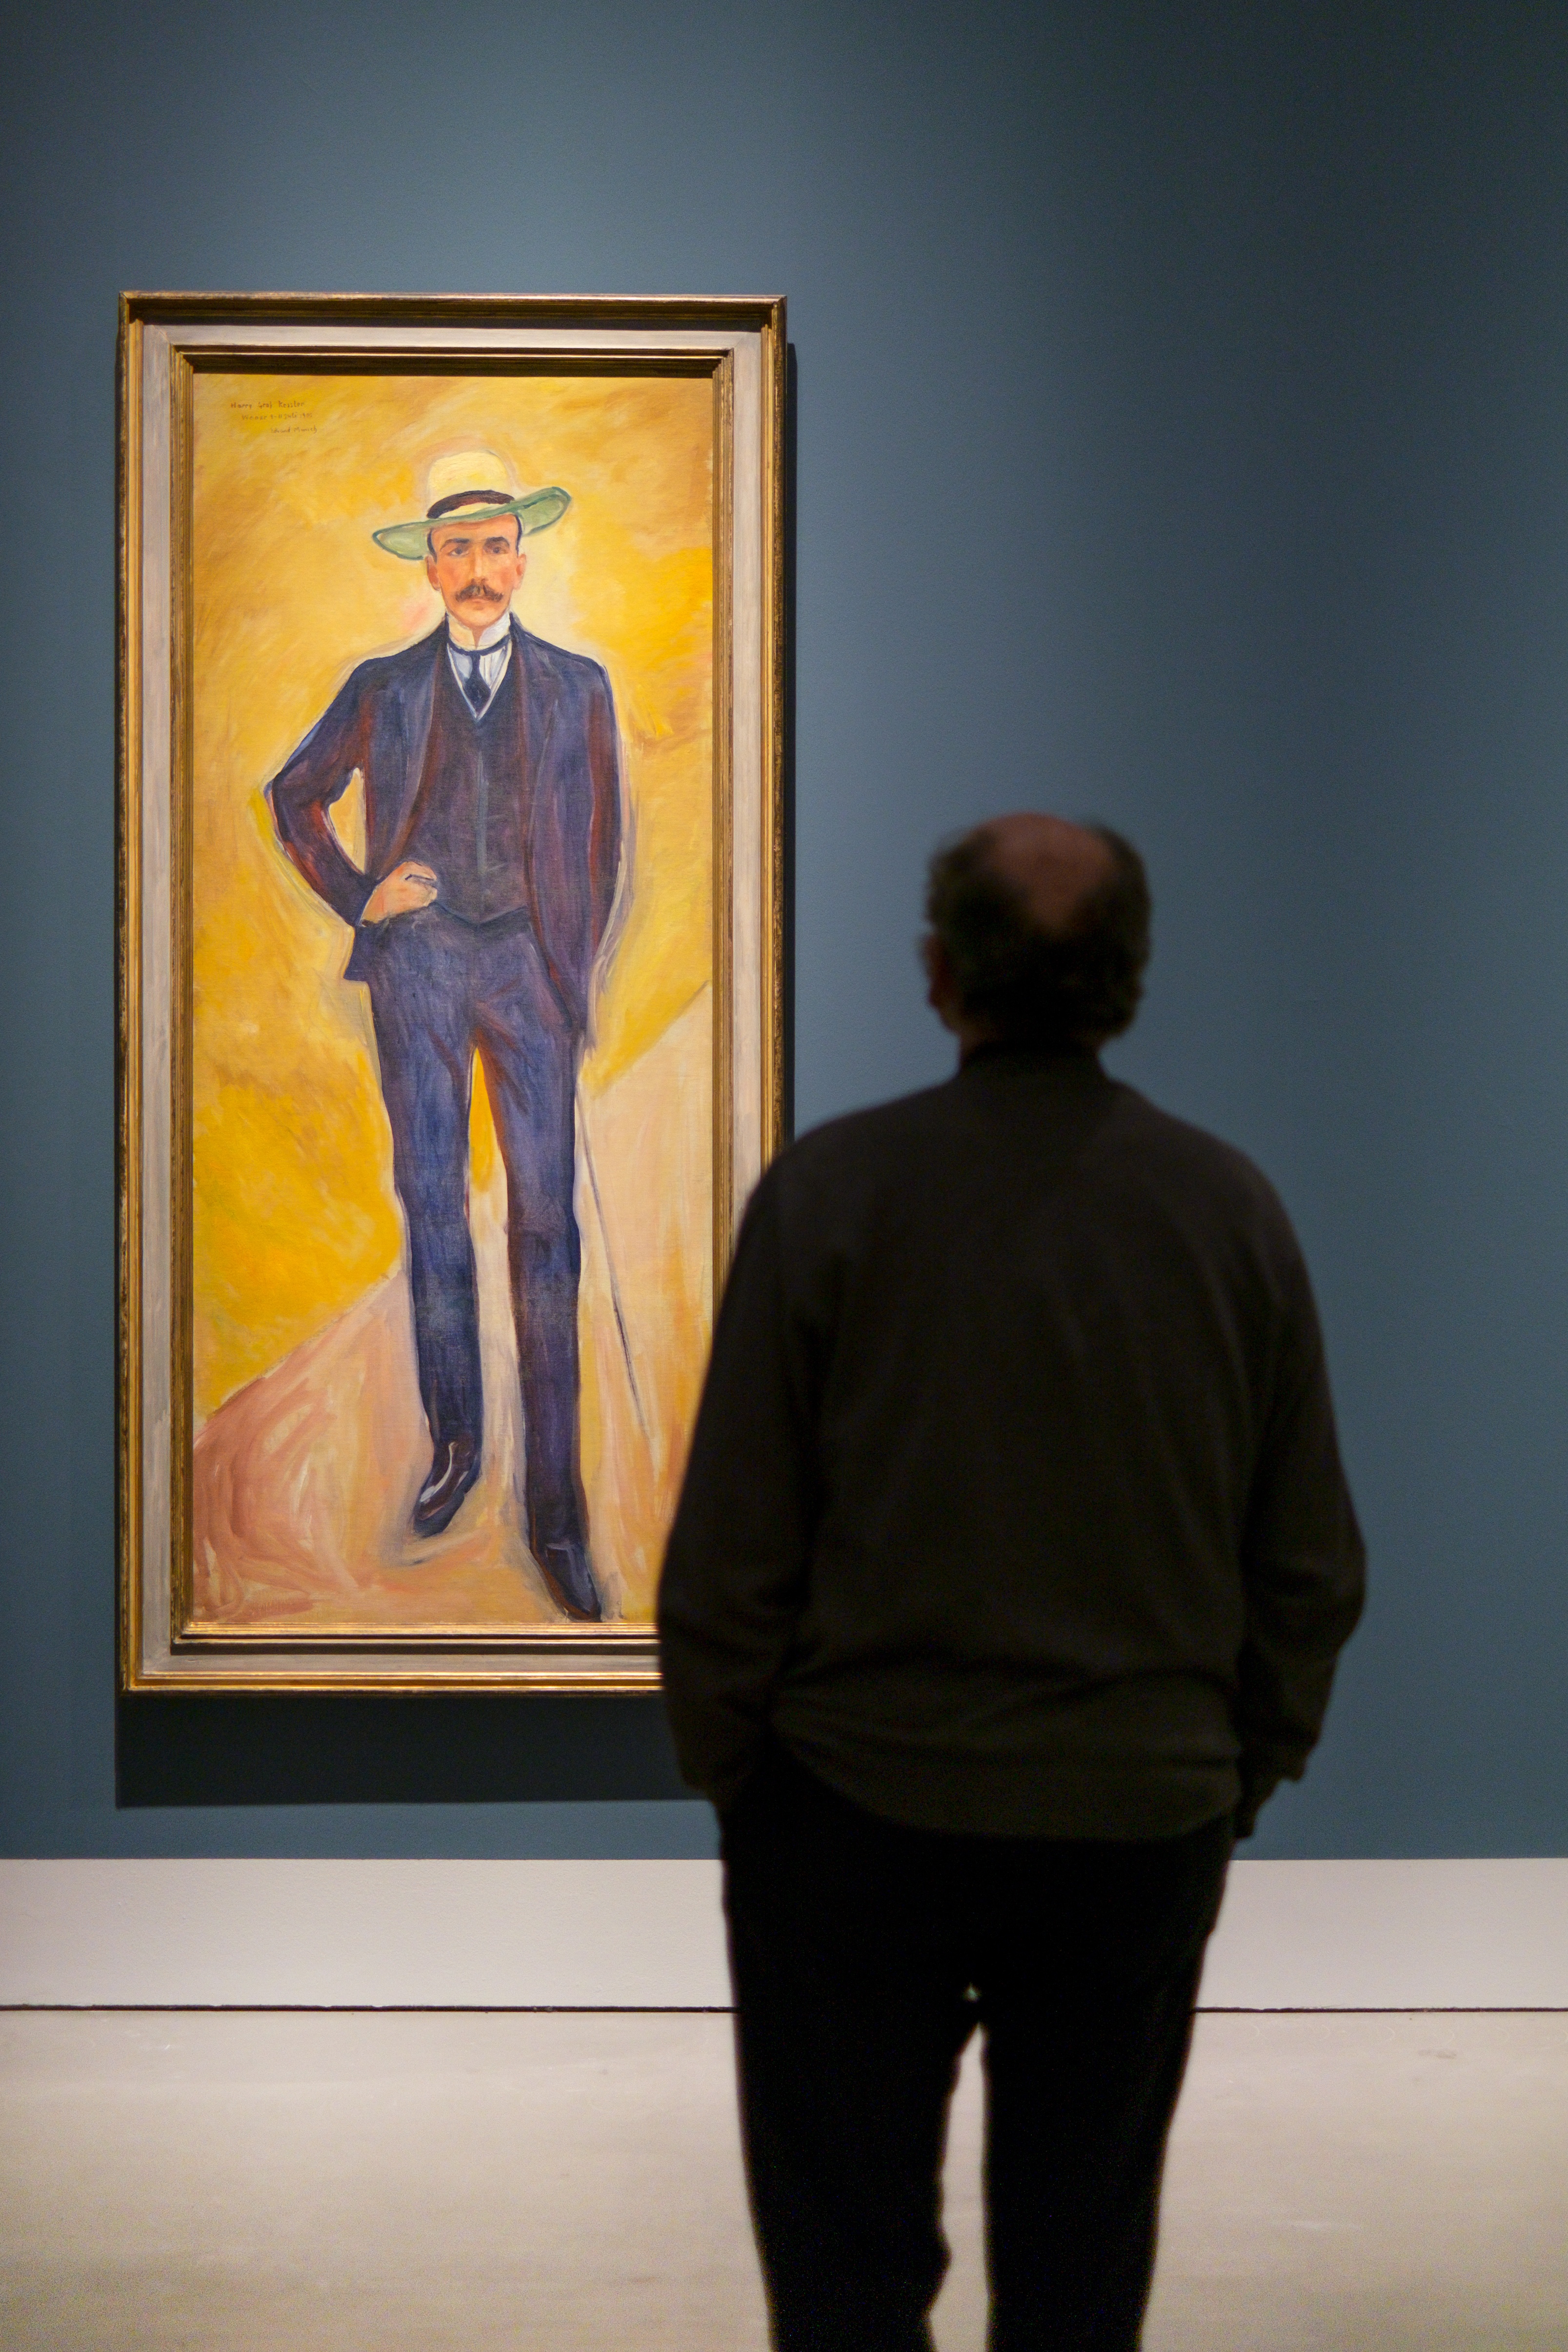
painting, art, tourist attraction, exhibition, art gallery, art exhibition